Orangeburg Massacre

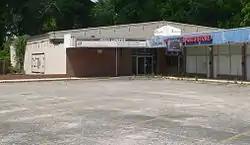
The bowling alley parking lot

Stroman and a group of about 40 students returned to the bowling alley on Tuesday evening. They were met by 20 officers led by Chief Poston and South Carolina Law Enforcement Division (SLED) Chief J. P. Strom. Chief Poston told Stroman that 40 was probably more than needed to start the court case, so Stroman asked the women and any men who did not want to be arrested to leave. The fifteen remaining staged a brief sit-in and were arrested for trespassing. To this point, everything had proceeded as planned. But as the police were leading the arrestees outside, another student was arrested for cursing at an officer. One student later recalled that this was a turning point, saying "[e]verything was cool until the cops rushed into the crowd of students outside in the parking lot and arrested some cat." As the arrestees were driven downtown, one student returned to campus and shared news of the arrests with a crowd leaving a movie theater. The crowd, without knowing the arrests were planned, arrived at the bowling alley to make sure the arrestees were not being mistreated. When the police saw the new crowd gathering, they offered to release Stroman and his classmates on the condition that they help defuse the situation at the bowling alley. This worked at first; Stroman and the others returned and were able to explain that the arrests were planned. Students began to return to campus.